Nikola Gruevski

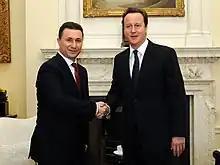
Gruevski and British Prime Minister David Cameron, London, 23 November 2010

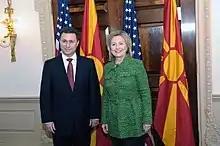
Gruevski and U.S. Secretary of State Hillary Clinton, Washington, D.C., 16 February 2011

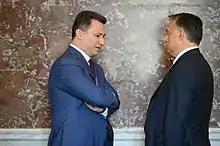
Gruevski and Hungarian Prime Minister Viktor Orbán, Brussels, 25 June 2015

The VMRO-DPMNE won the July 2006 parliamentary election, and on 25 August 2006 he constituted the new government. His government had many new faces, mostly in their 30s, in key ministries and other positions. In the election Gruevski earned the distinction of becoming the first elected European head of government born in the 1970s.